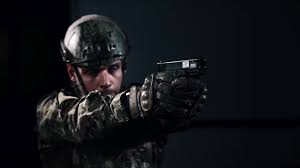
Label: Iskander